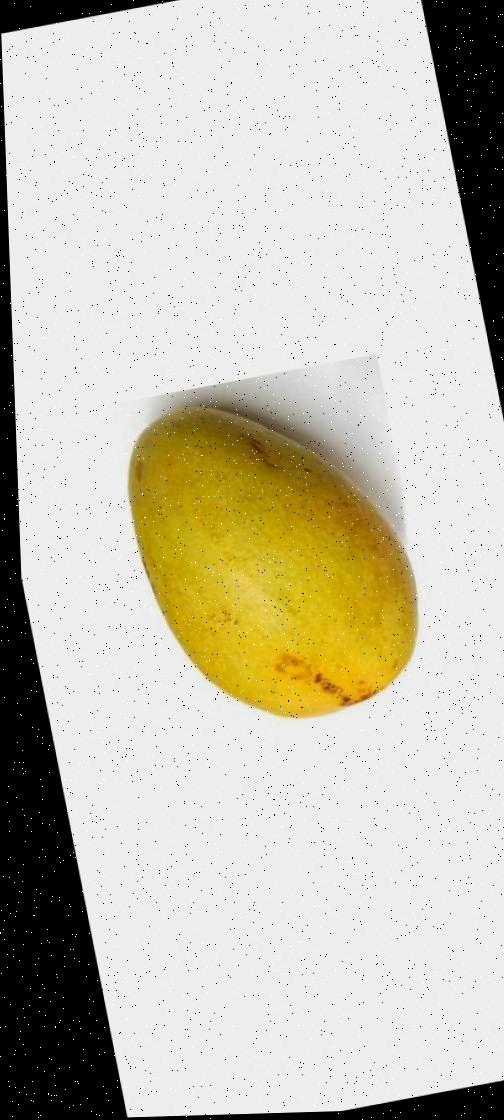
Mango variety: Bari-11